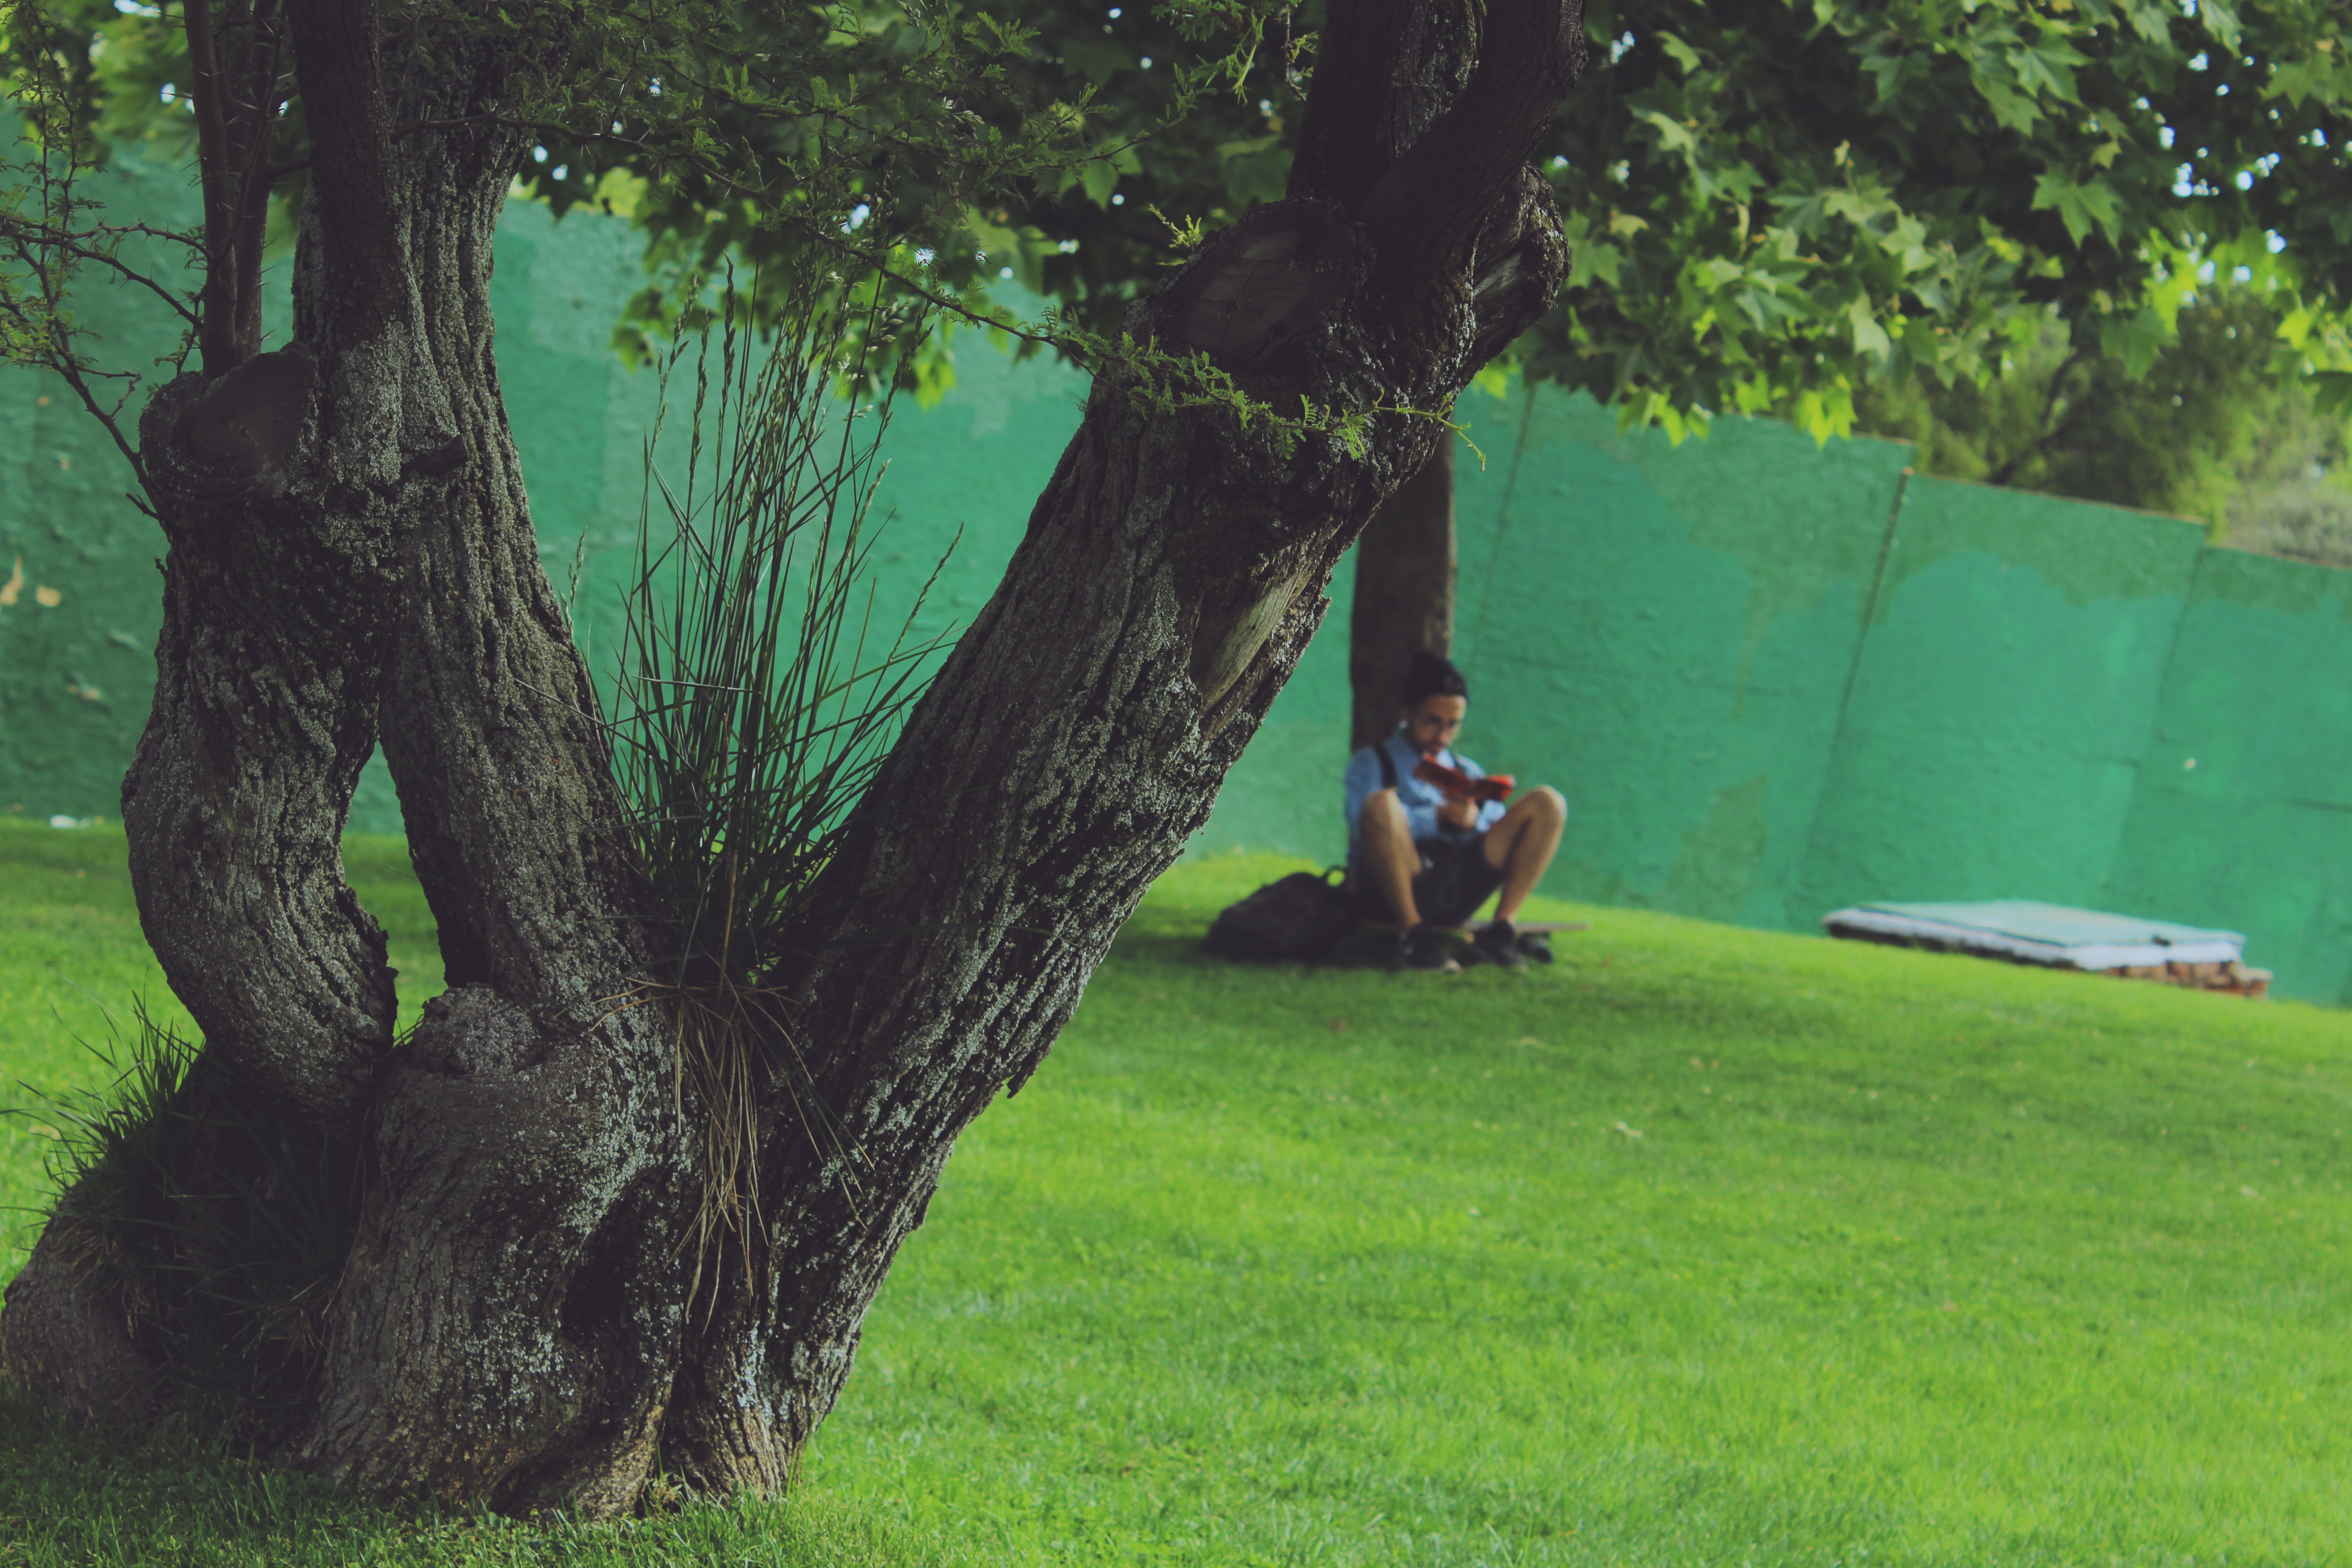
tree, grass, plant, lawn, flower, green, jungle, garden, shrub, woody plant